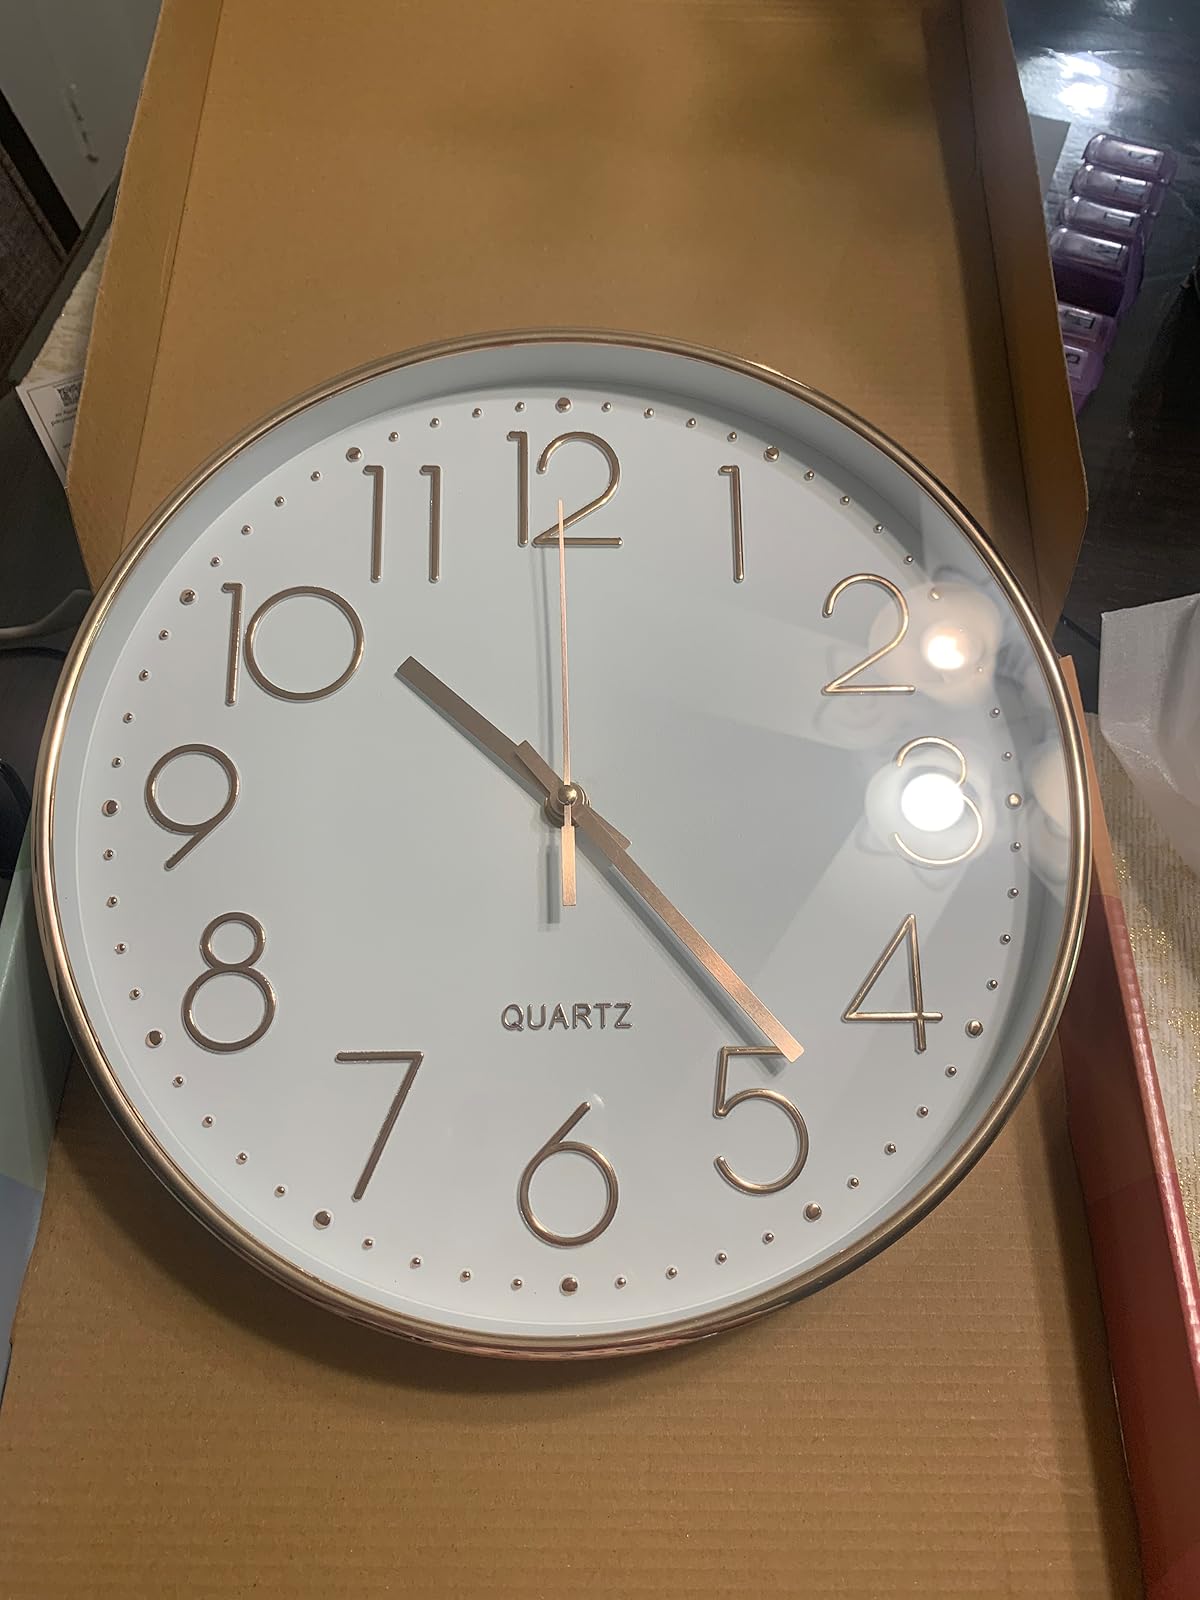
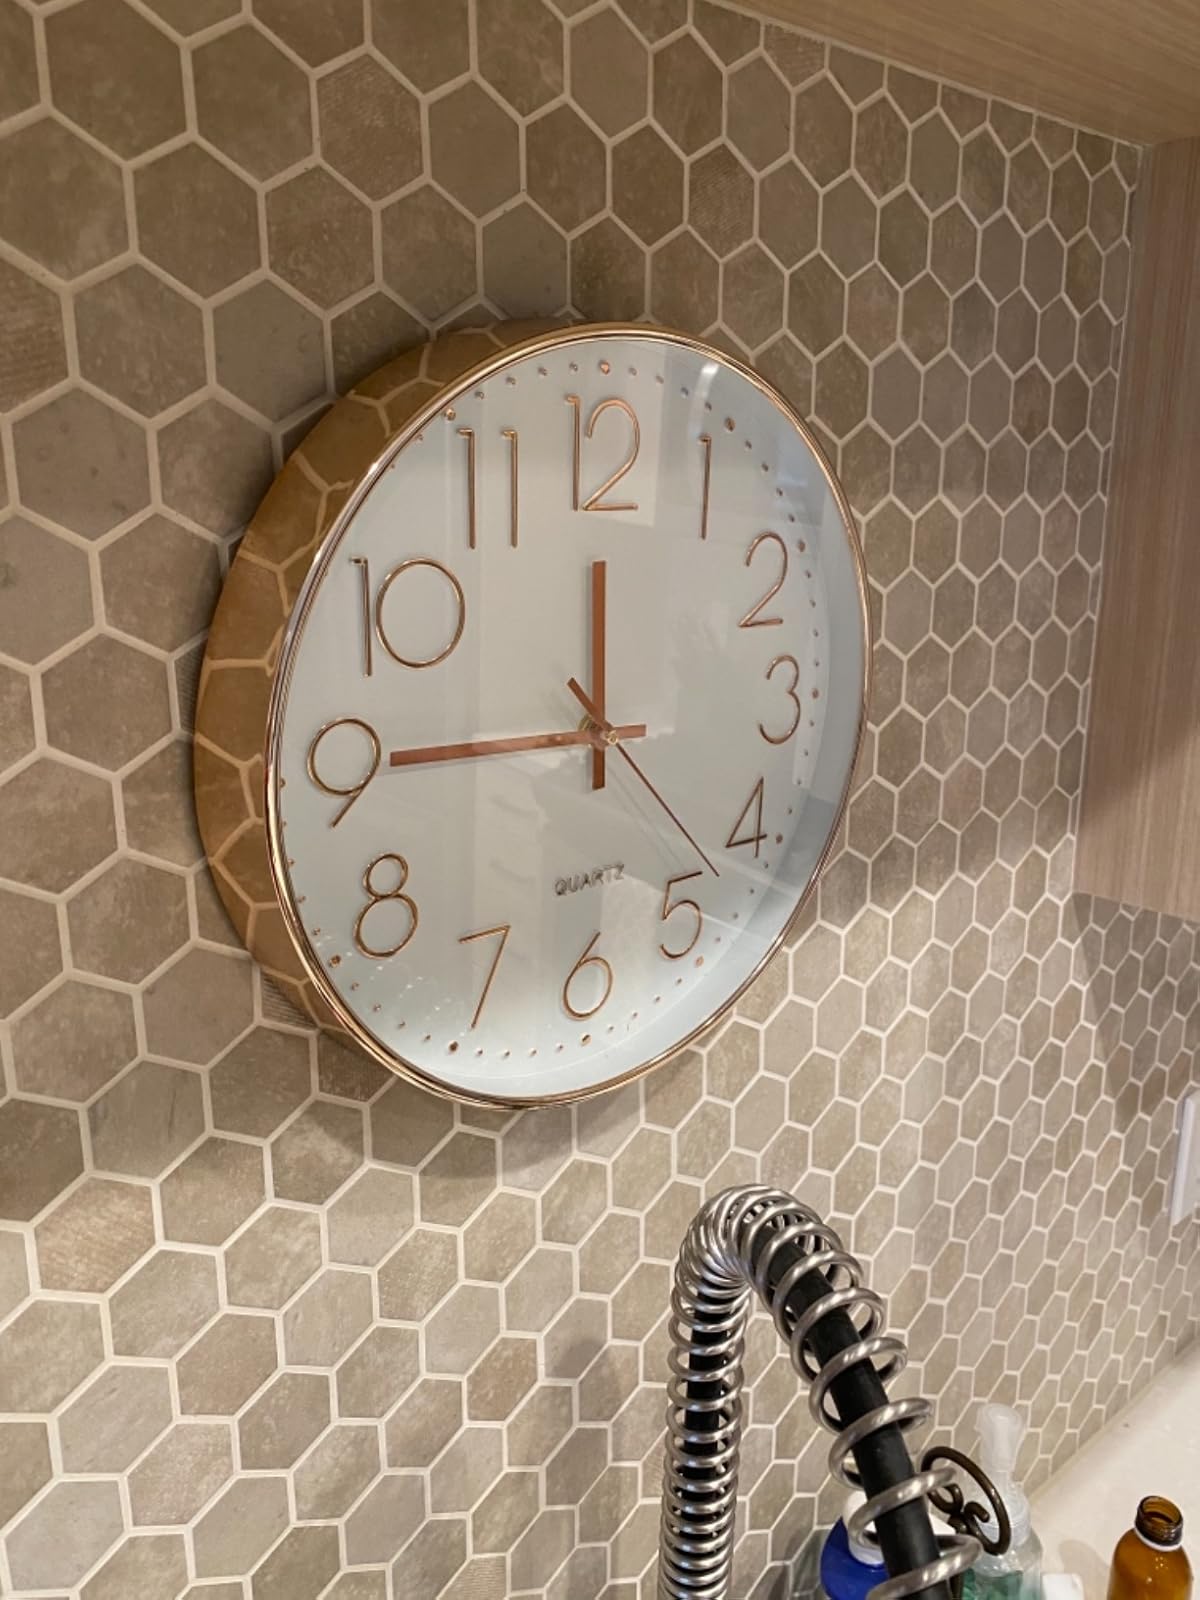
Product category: clock
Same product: yes